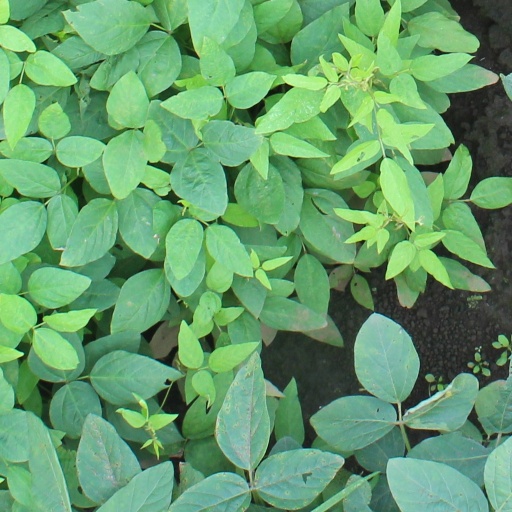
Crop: soybean